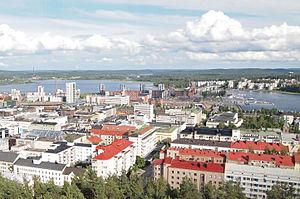
Le Rallye des 1000 lacs 1979, disputé du 24 au 26 août 1979, est la soixante-dixième manche du championnat du monde des rallyes courue depuis 1973, et la septième manche du championnat du monde des rallyes 1979.
Keskusta est le quartier le plus ancien et le plus central de Jyväskylä en Finlande.
Jyväskylä est une ville du Sud de la Finlande, capitale de la région de Finlande-Centrale, située à 235 km au nord d'Helsinki.
Le Rallye des 1000 lacs 1977, disputé du 26 au 28 août 1977, est la quarante-huitième manche du championnat du monde des rallyes courue depuis 1973, et la septième manche du championnat du monde des rallyes 1977. C'est également la onzième des vingt épreuves de la Coupe FIA 1977 des pilotes de rallye, nouvellement créée.